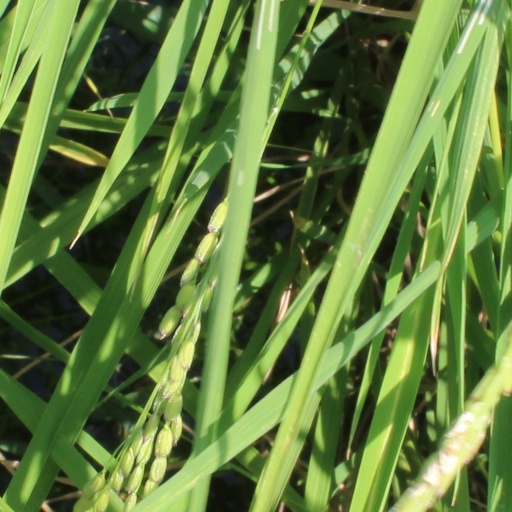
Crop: rice